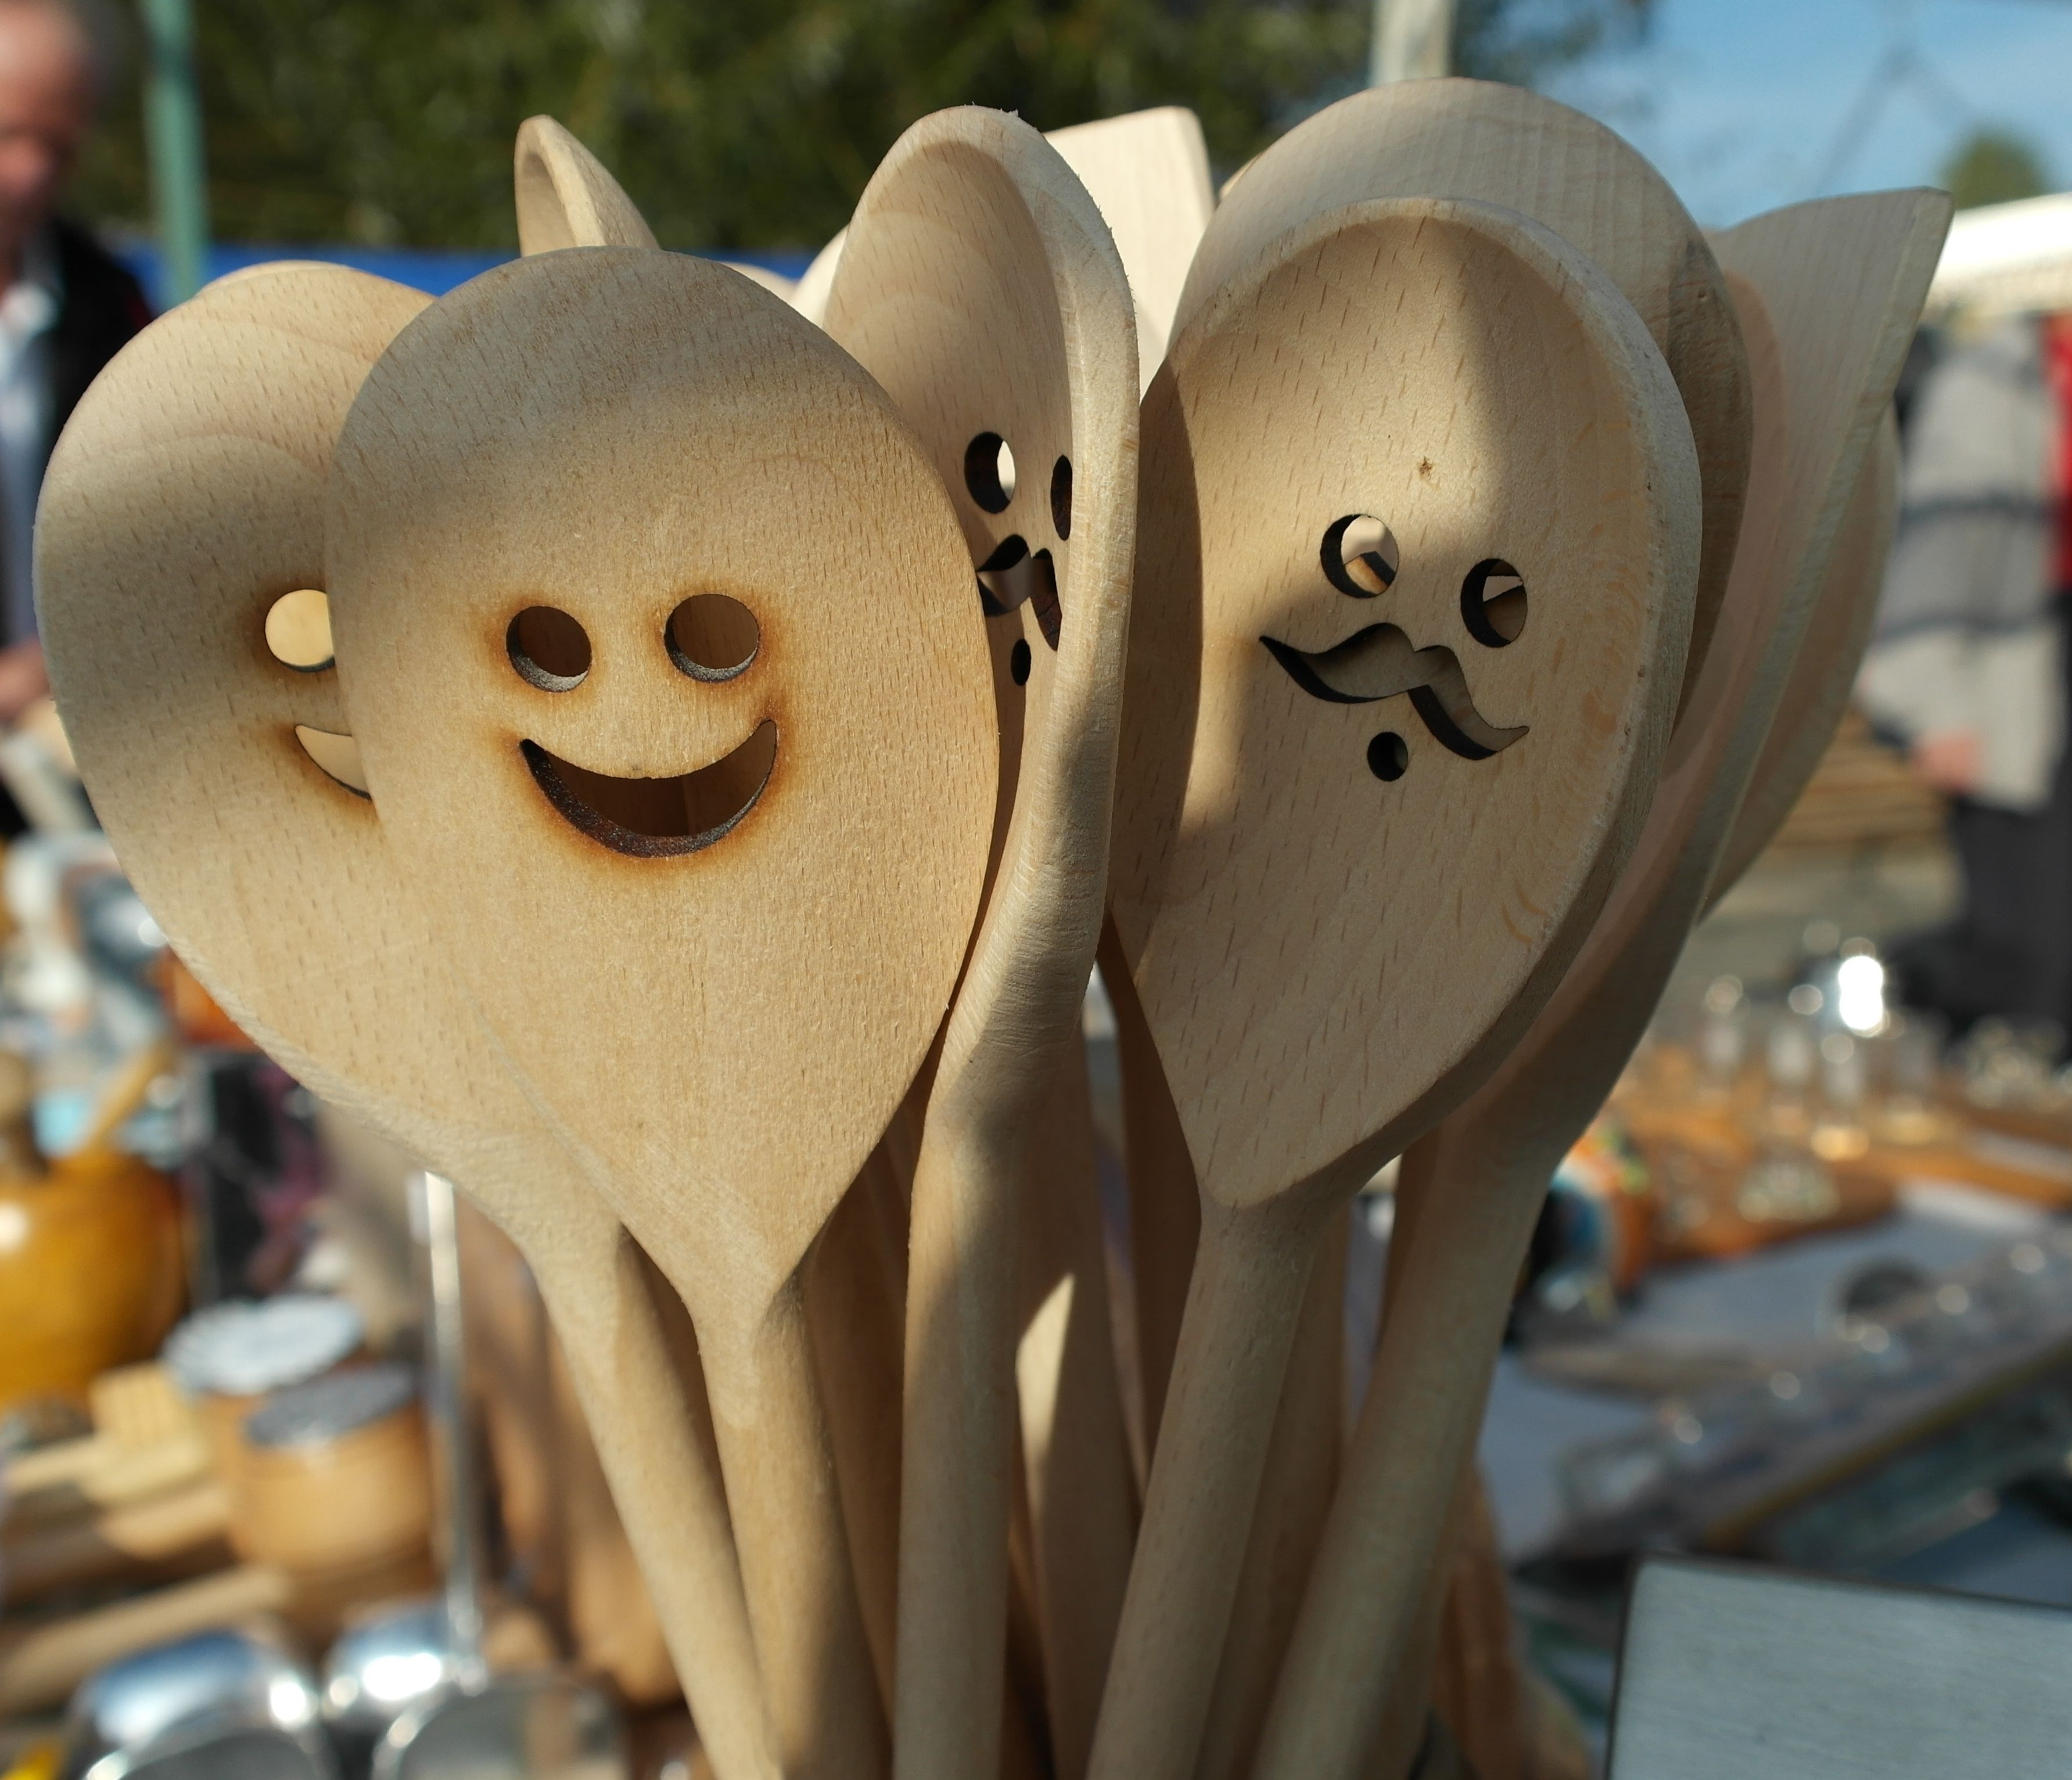
utensil, wood, toy, spoon, cook, carve, sculpture, art, happy, carvings, funny, carving, wooden spoon, stir